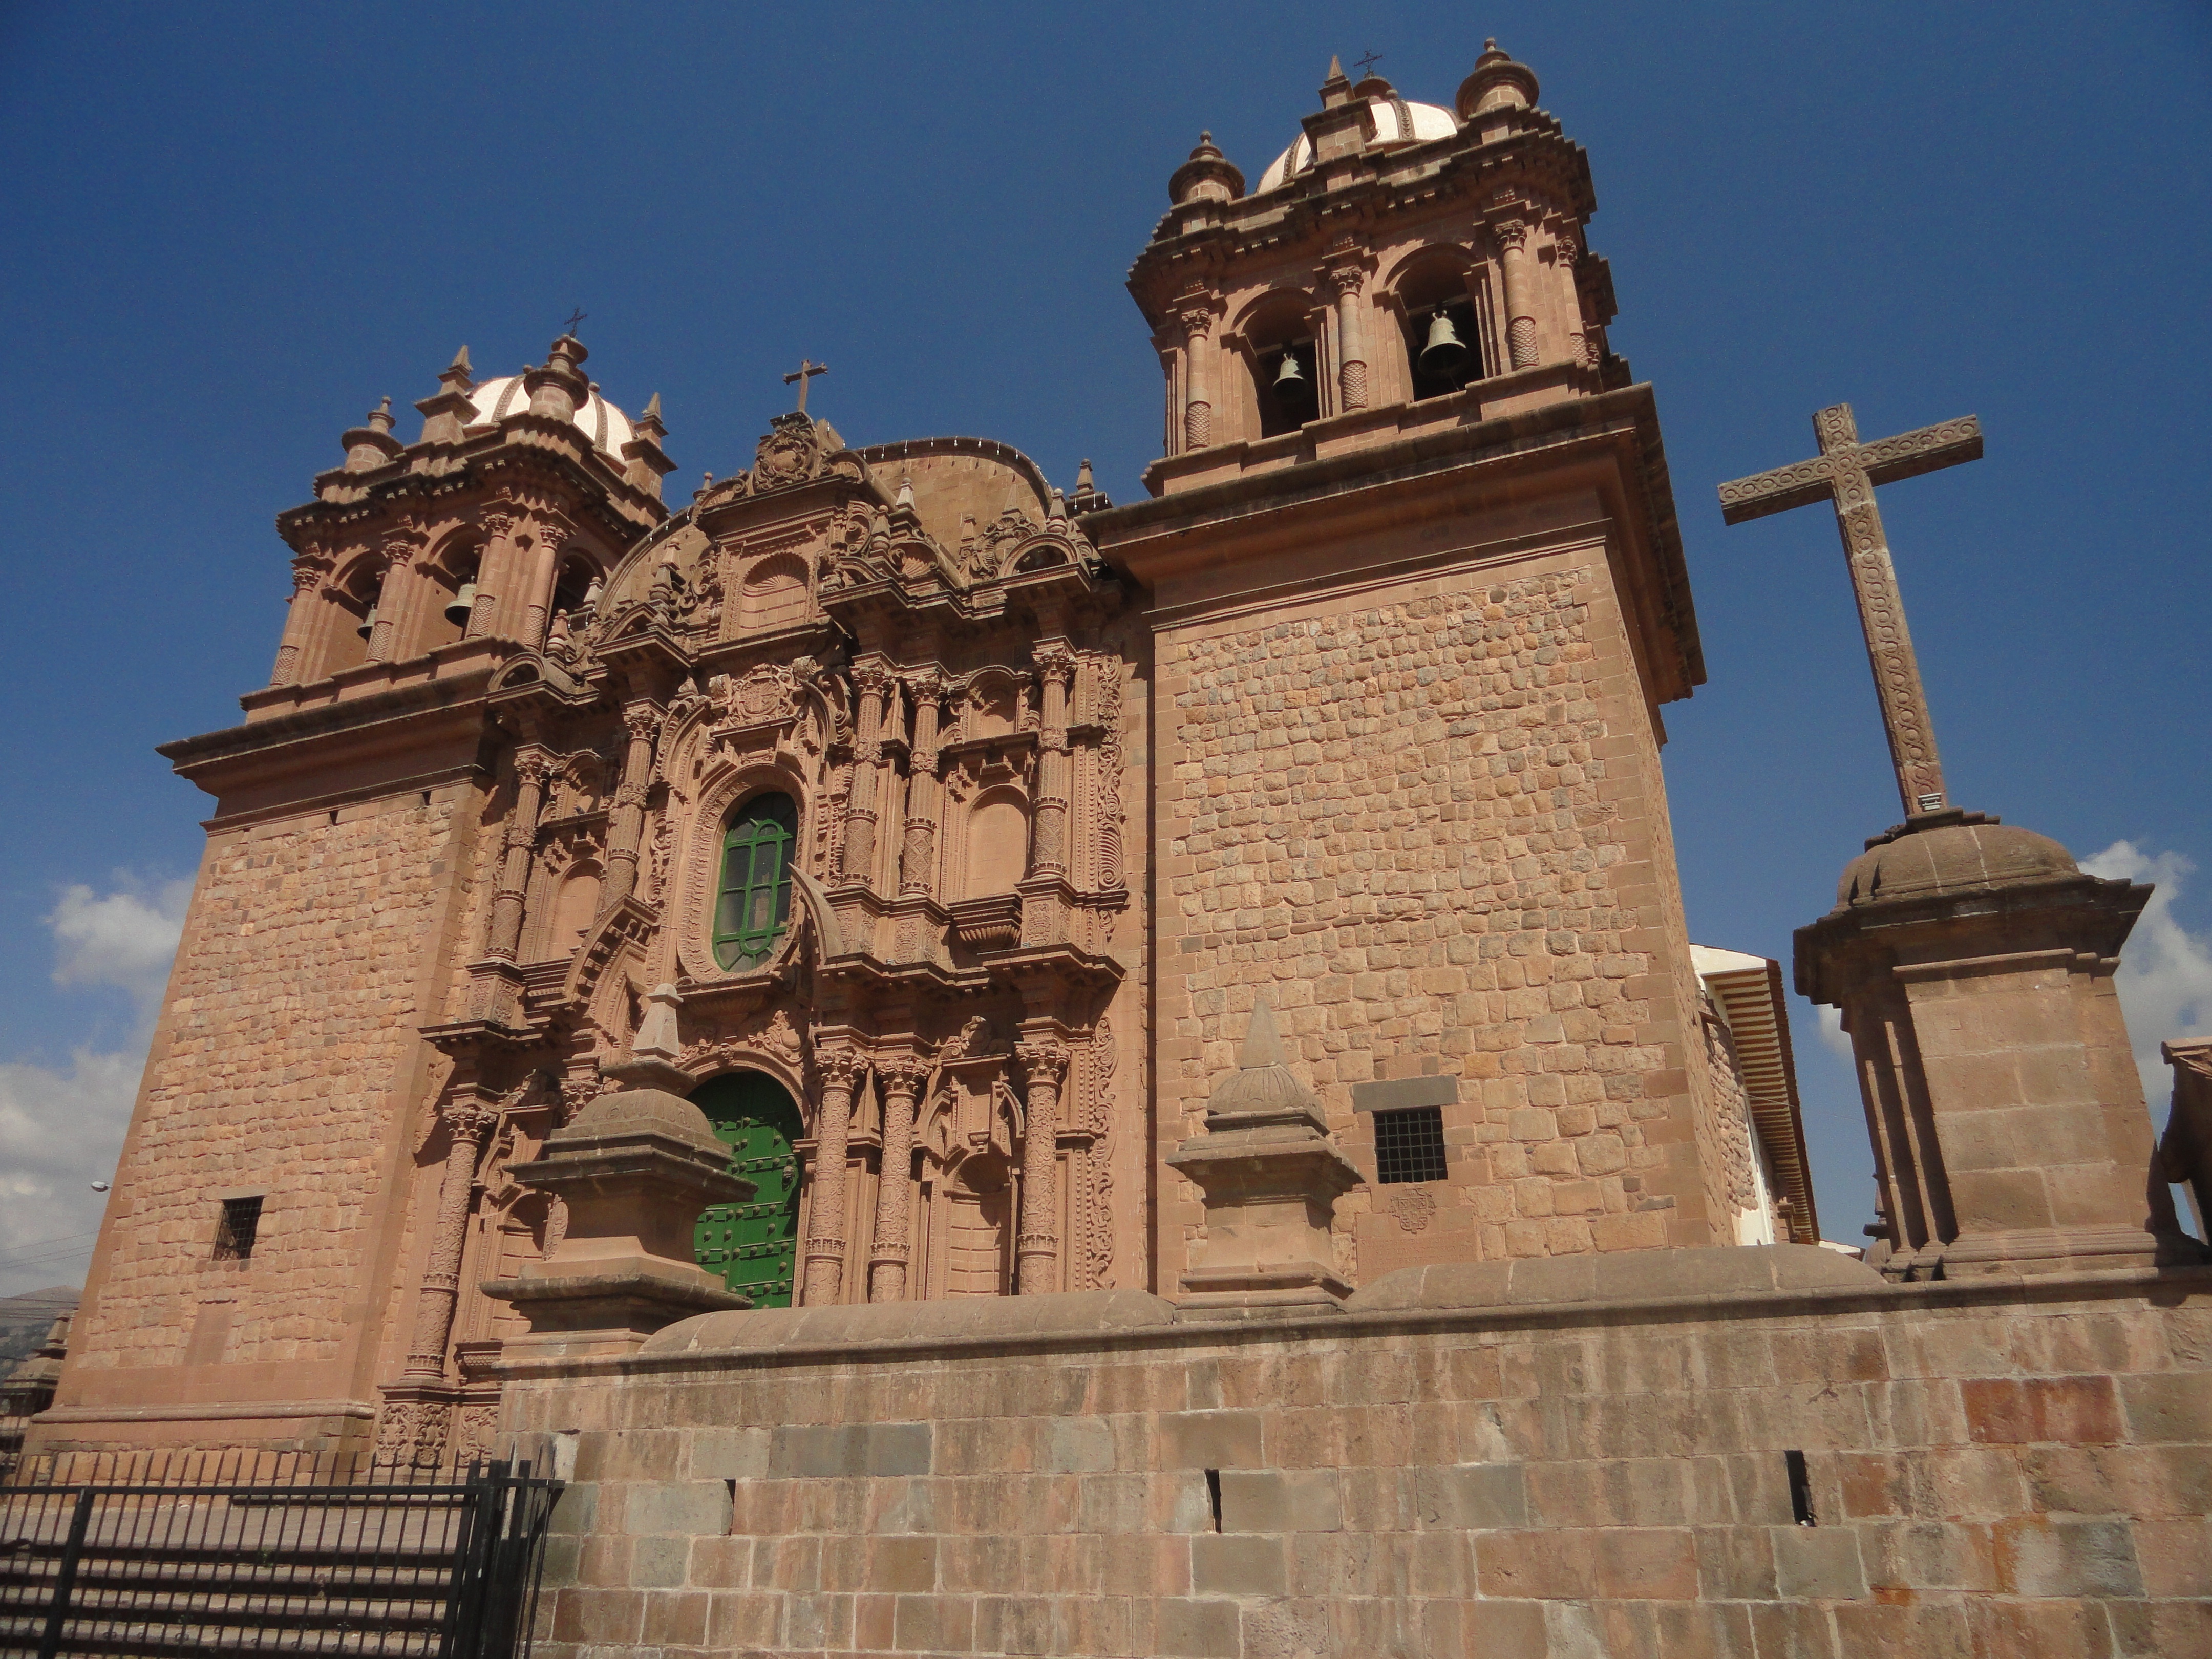
town, building, tower, religion, landmark, facade, church, cathedral, place of worship, bell tower, synagogue, basilica, san sebastian, cusco, historic site, ancient history, byzantine architecture, spanish missions in california